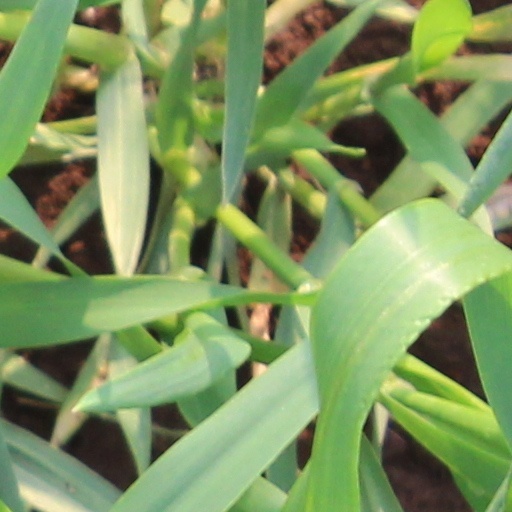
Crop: wheat